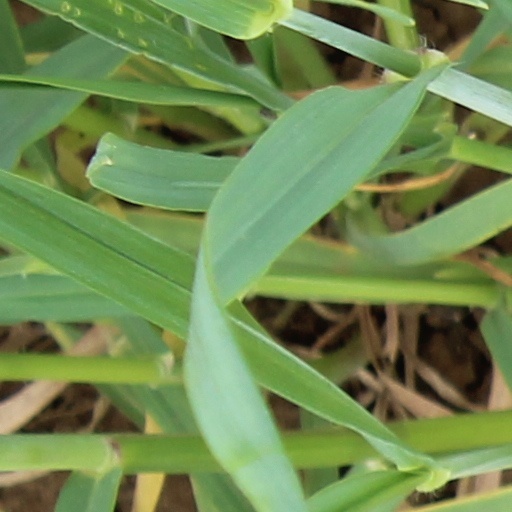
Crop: wheat